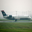
Label: airplane